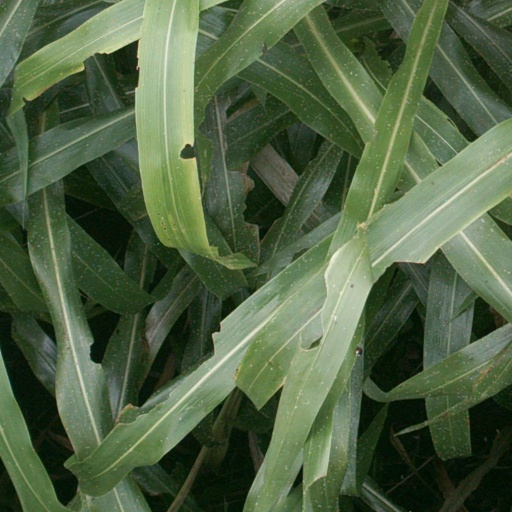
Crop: sorghum